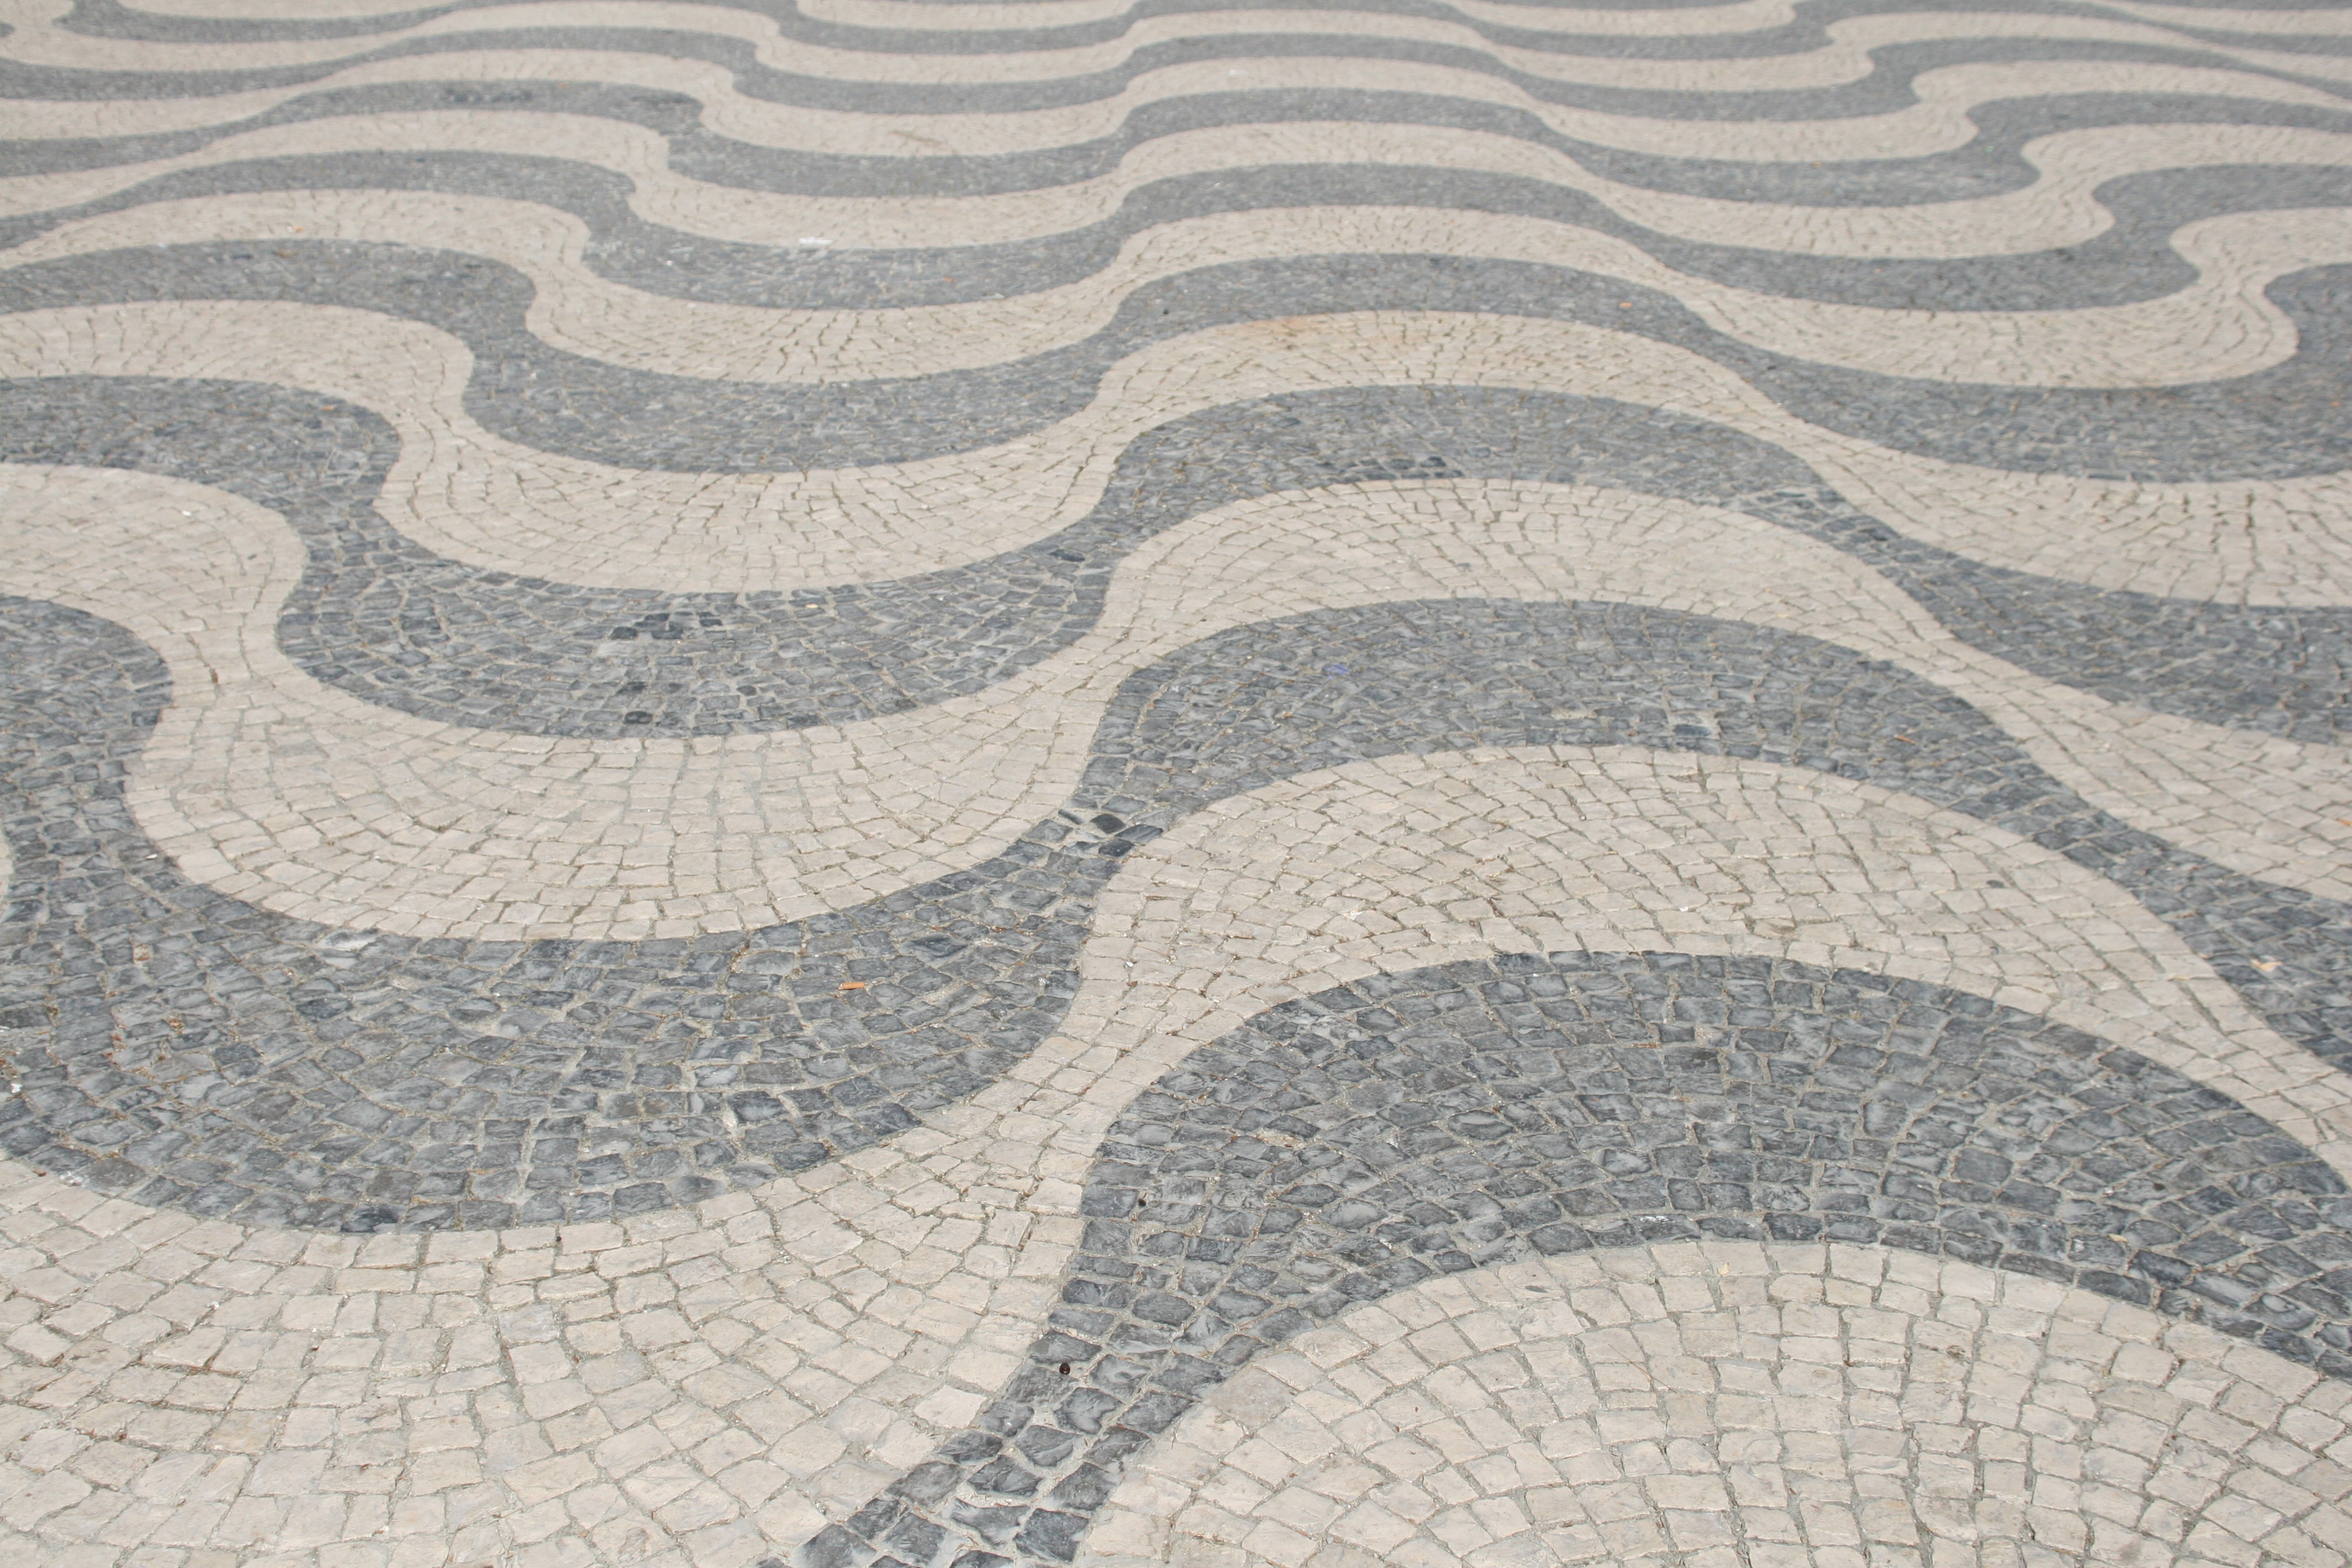
sand, floor, cobblestone, asphalt, pattern, soil, circle, mosaic, portugal, carpet, low, lisbon, flooring, road surface, laminate flooring